Edrick Lee

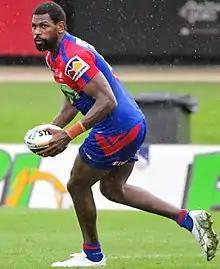
Lee playing for Newcastle in 2022

In the 2019 NRL season, Lee played fourteen games and scored six tries for the Newcastle Knights.